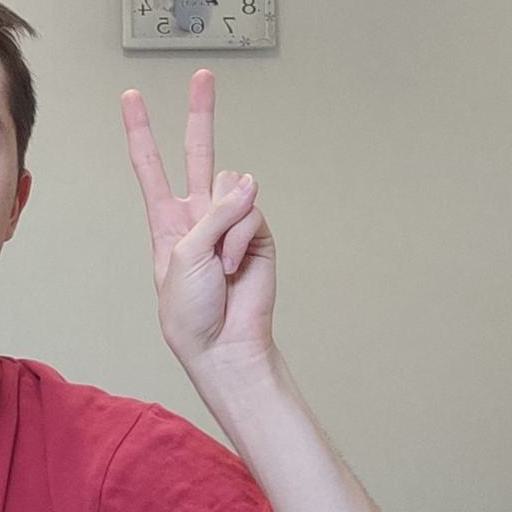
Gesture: peace